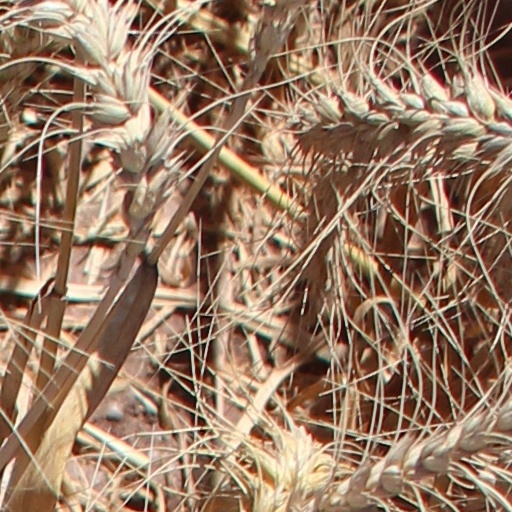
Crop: wheat